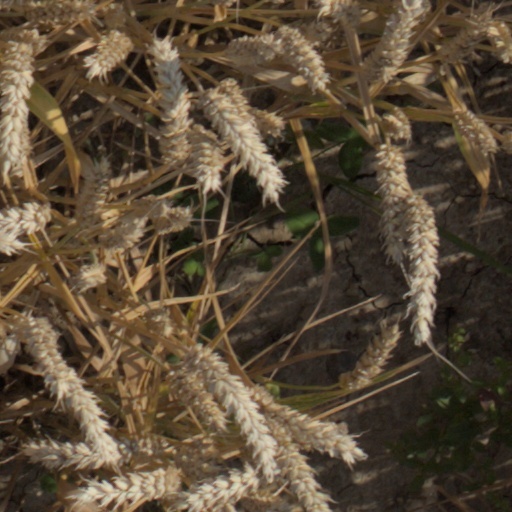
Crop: wheat